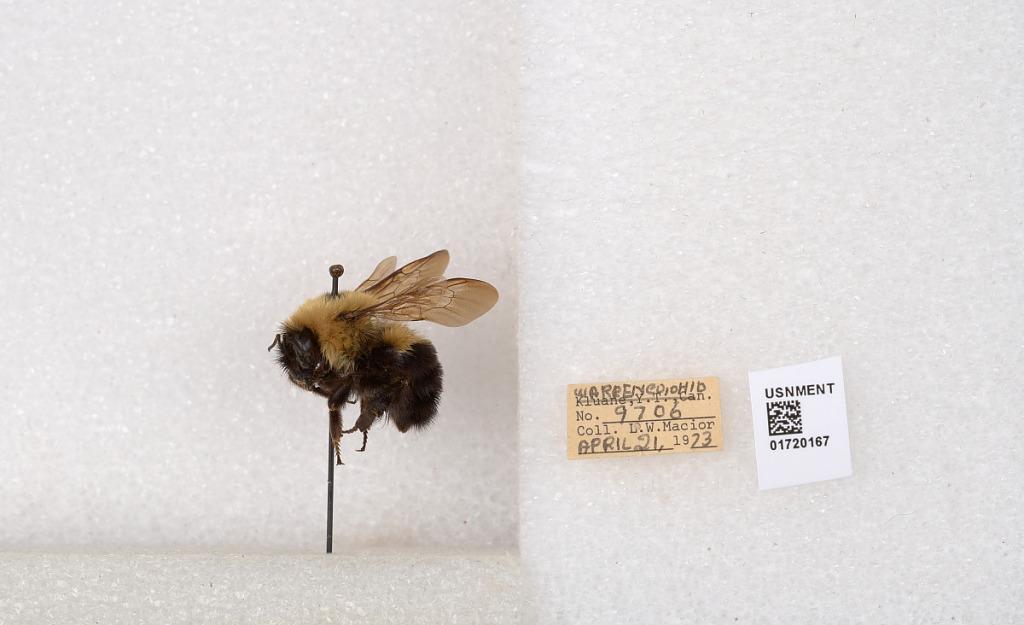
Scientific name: Bombus bimaculatus Cresson
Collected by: L. Macior
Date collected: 1973-4-21
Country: United States
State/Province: Ohio
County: Warren
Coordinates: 39.4276, -84.1668